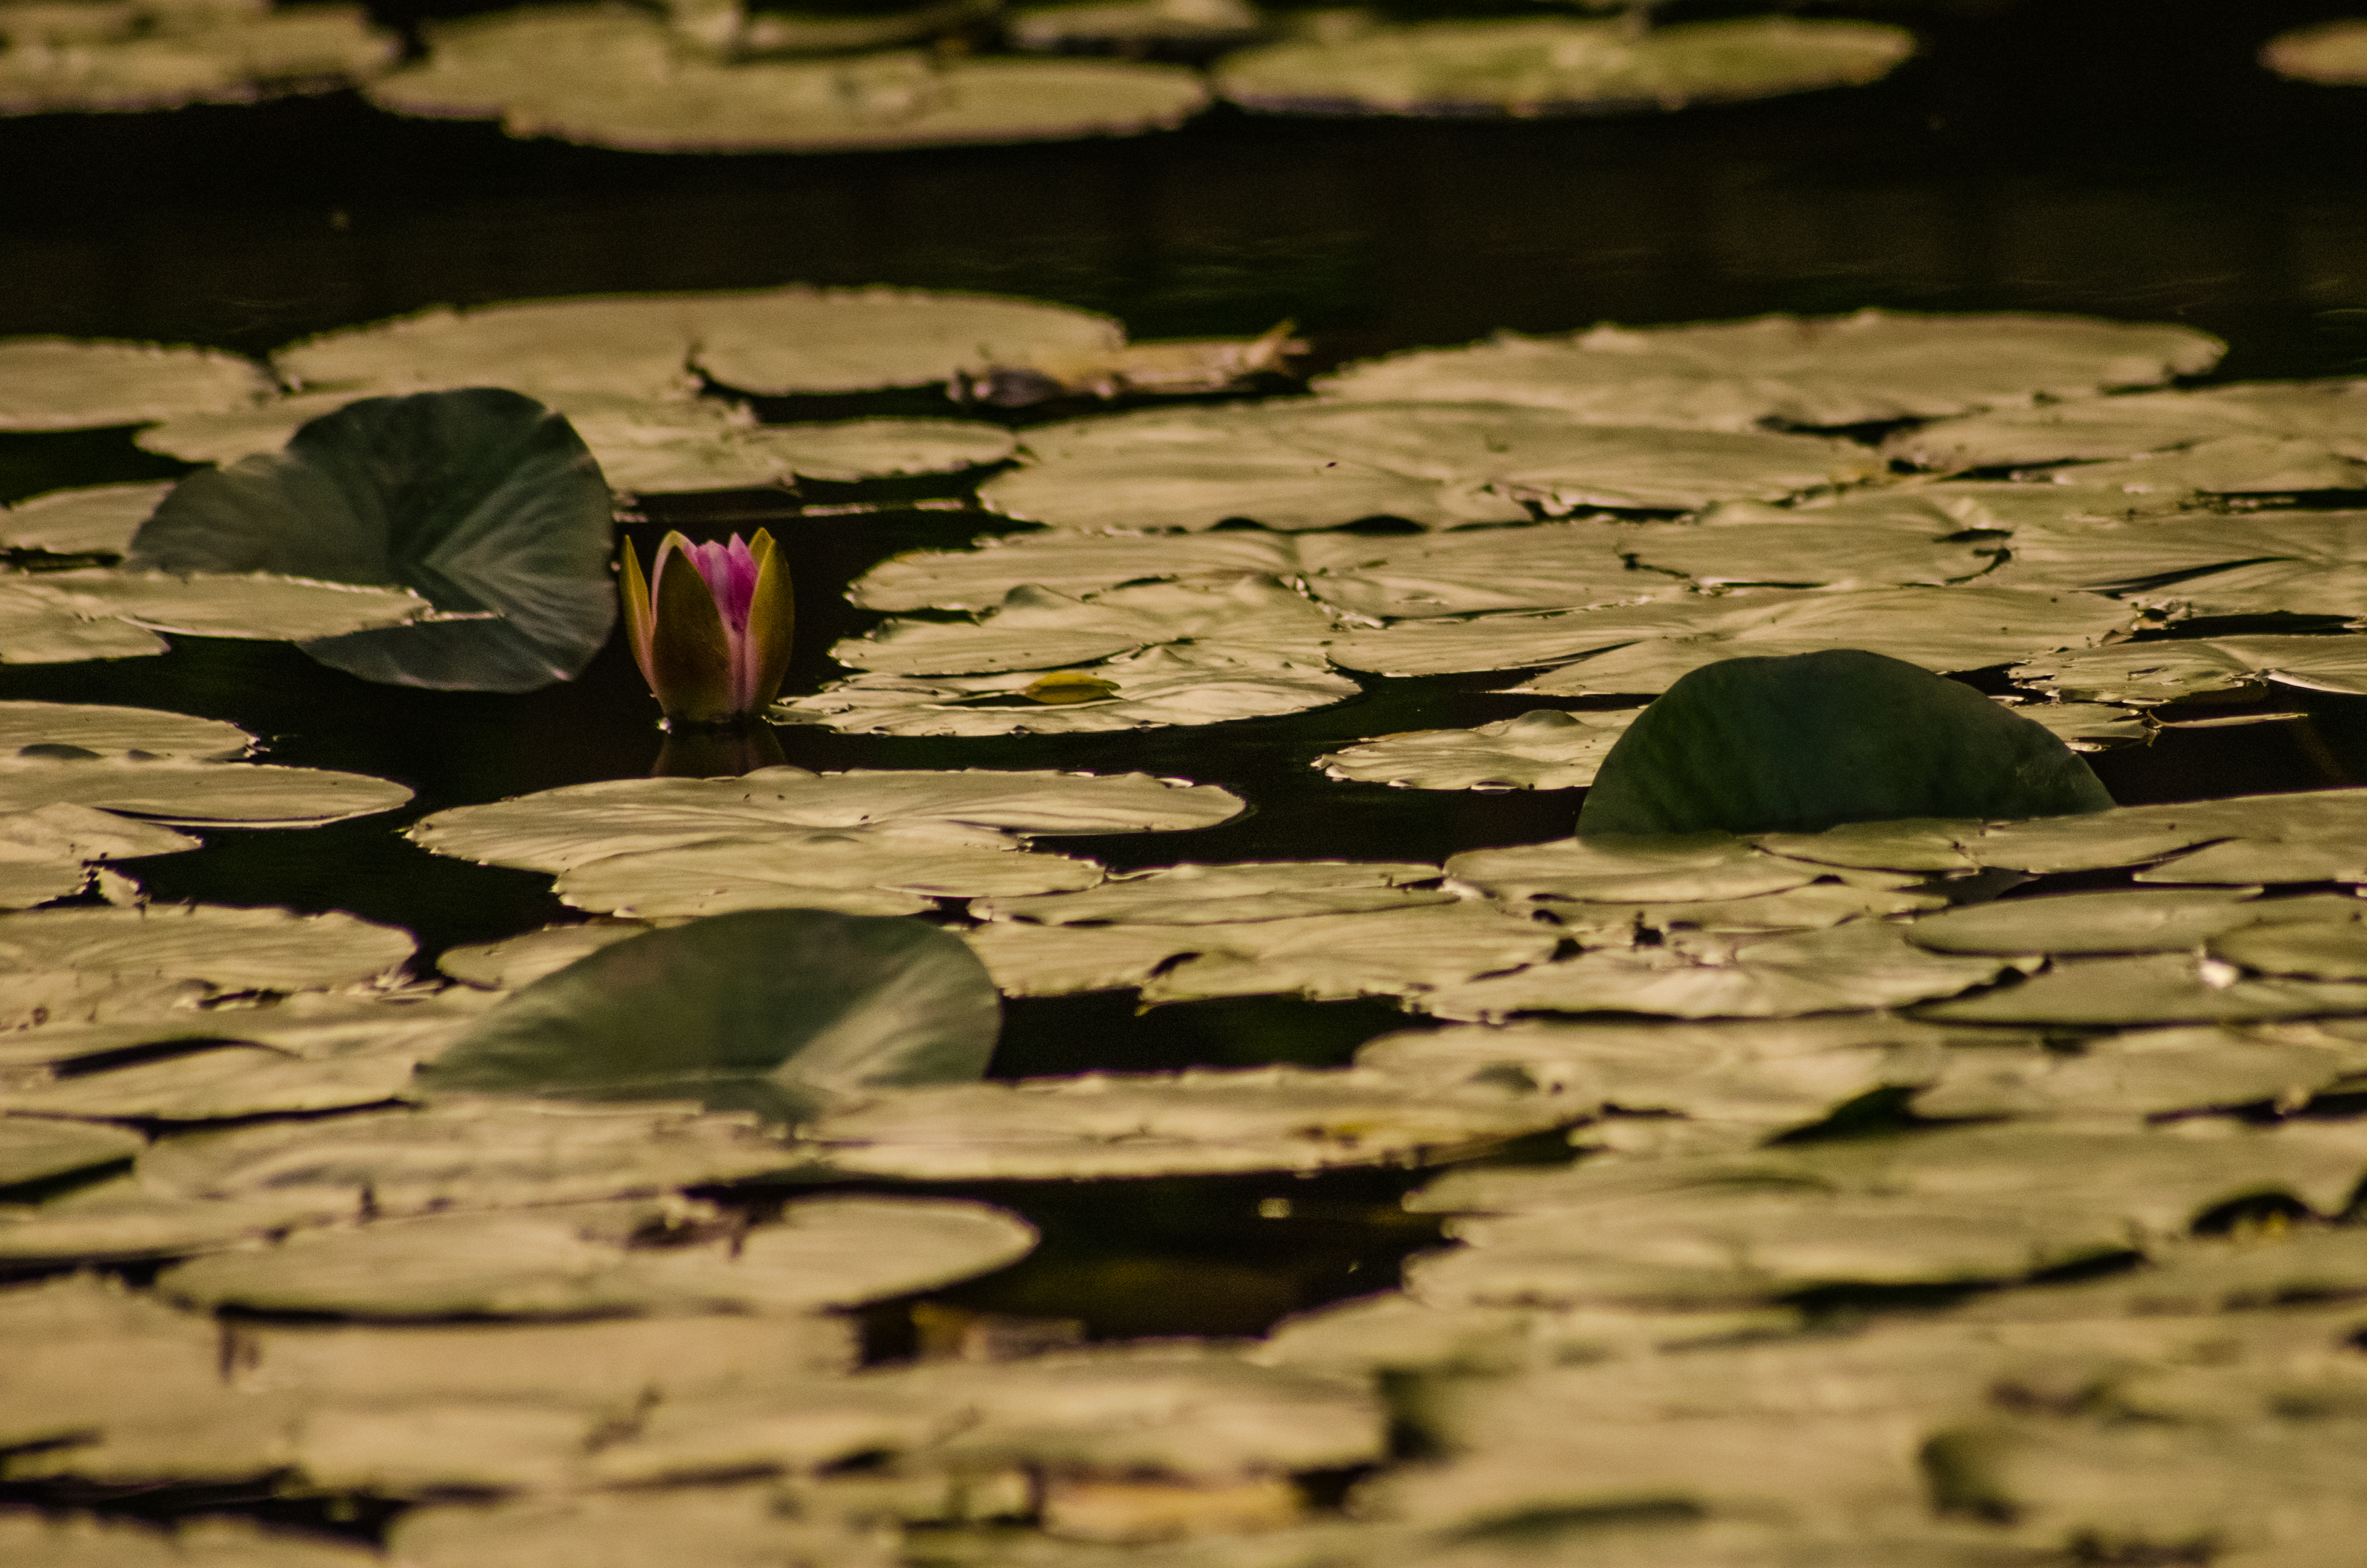
nature, park, flower, green, lagoon, floating, aquatic, water, reflection, leaf, water lily, botany, pond, shadow, rock, aquatic plant, calm, adaptation, plant, sunlight, wood, cobblestone, lotus family